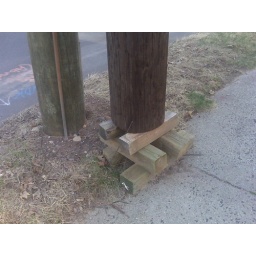
This is how a huge telephone pole is supported in Hamden, CT. Looks really safe.